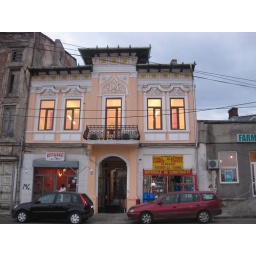
A cute house in Bucharest